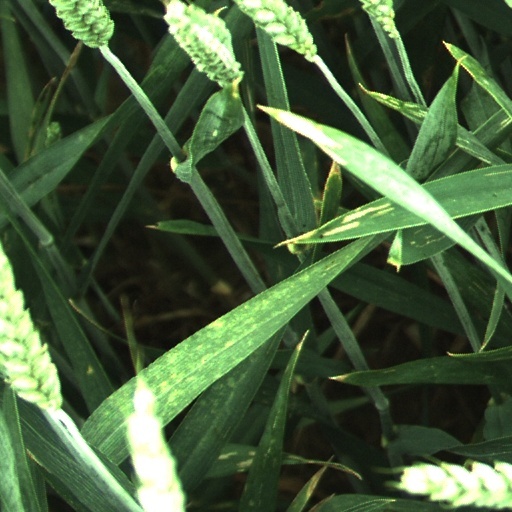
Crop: wheat